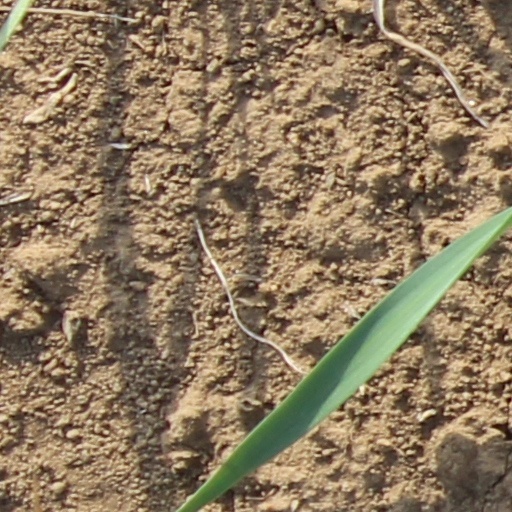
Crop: wheat